Answer in natural language. Is silver cylindrical cone (highlighted by a red box) further away or in front of framed landscape painting with airship (highlighted by a blue box)? Choose between the following options: in front or further away
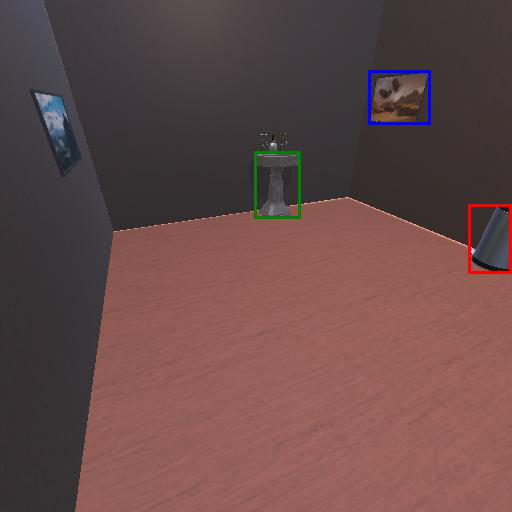
<answer>in front</answer>